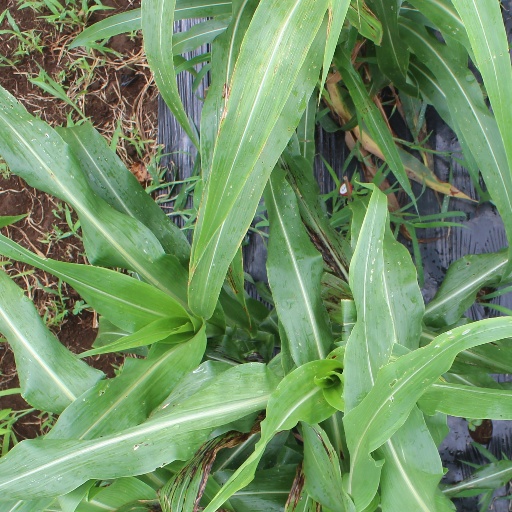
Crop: sorghum